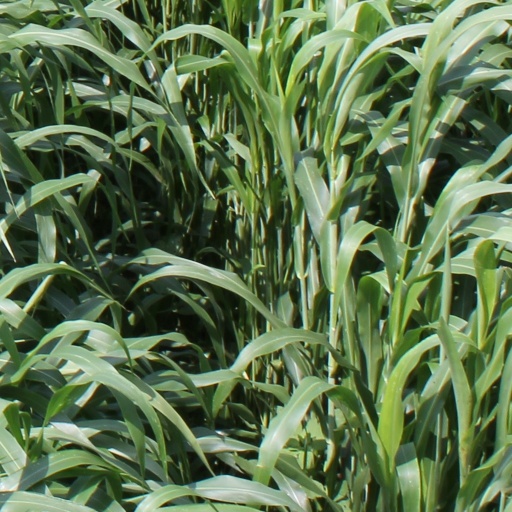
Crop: sorghum